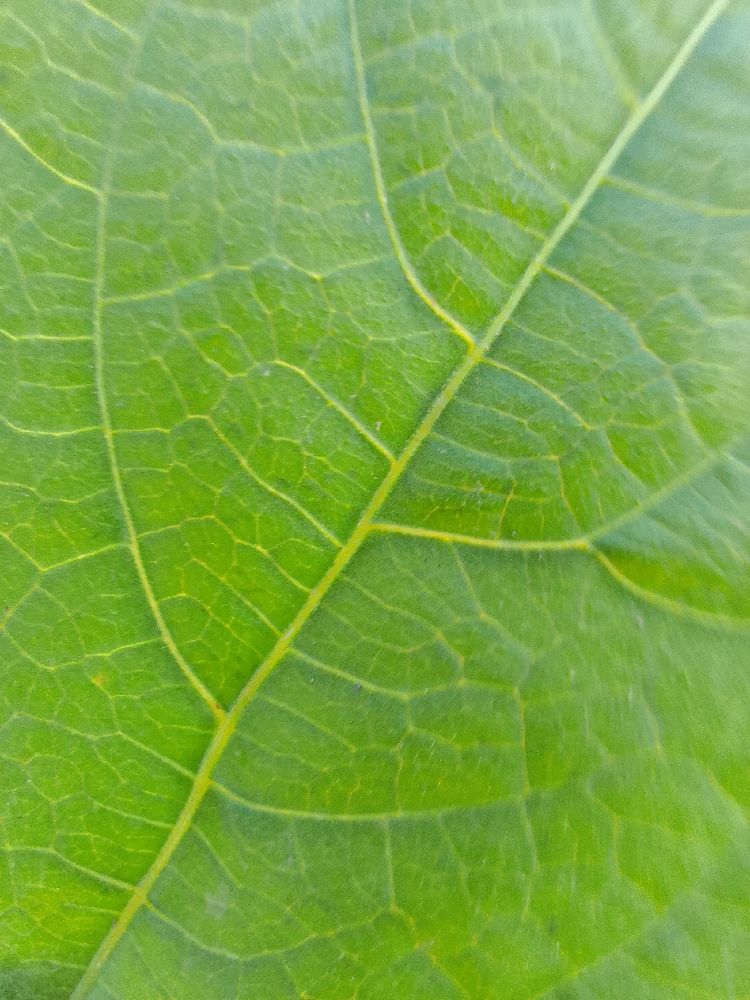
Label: healthy